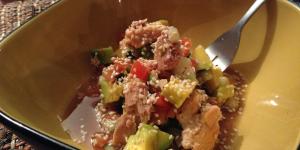
tartar de atun con salmon